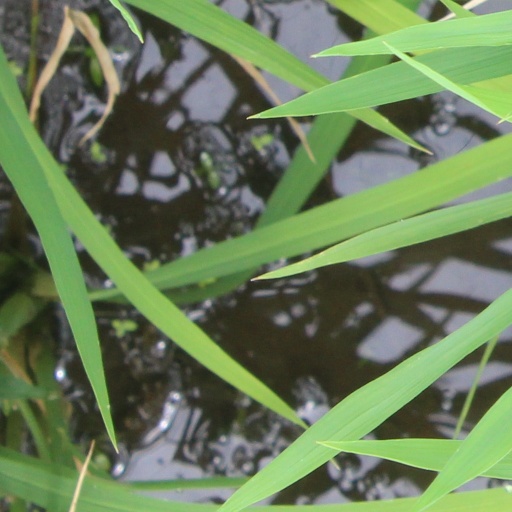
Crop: rice